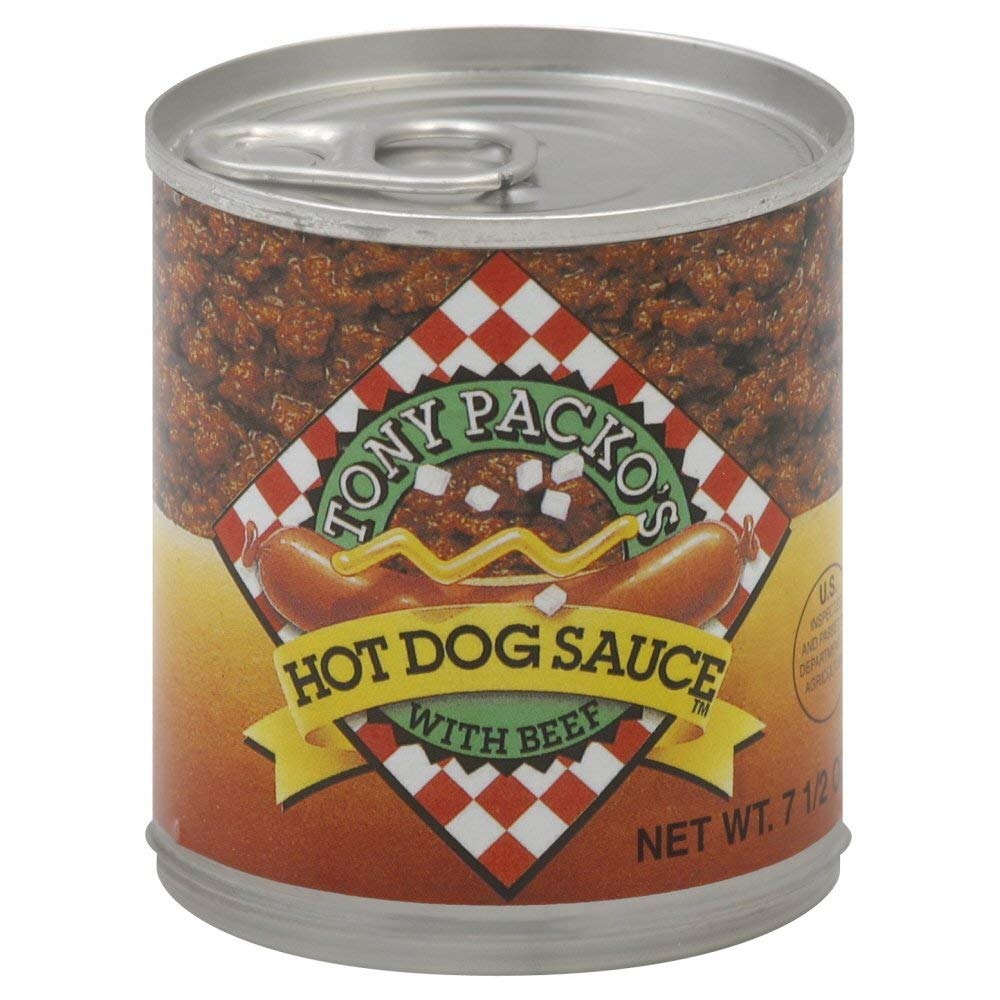
Item Name: Tony Packo's Hot Dog Chili Sauce (1)
Bullet Point 1: TONY PACKO'S OF TONY PACKO'S HOT DOG CHILI SAUCE with BEEF - 7.5OZ CAN
Bullet Point 2: THE AUTHENTIC SAUCE THAT TOPS THE HUNGARIAN DOGS AT TONY PACKO'S IN TOLEDO & MADE FAMOUS ON M*A*S*H
Bullet Point 3: TONY'S ORIGINAL RECIPE REMAINS A CLOSELY HELD SECRET!
Bullet Point 4: 1 CAN COVERS 5 DOGS
Bullet Point 5: MAKES A GREAT ADDITION TO YOUR HOT DOG, FRIES, NACHOS & MORE!
Product Description: TONY PACKO'S HOT DOG CHILI SAUCE started during the heart of the depression, Tony Packo's half size sausages on a bun covered in this secret recipe chili sauce became an instant, affordable hit. As a favorite of Corporal Klinger's in the hit TV series M*A*S*H*, world-wide fame soon followed. Try it for yourself!
Value: 7.5
Unit: Ounce

Price: 5.195